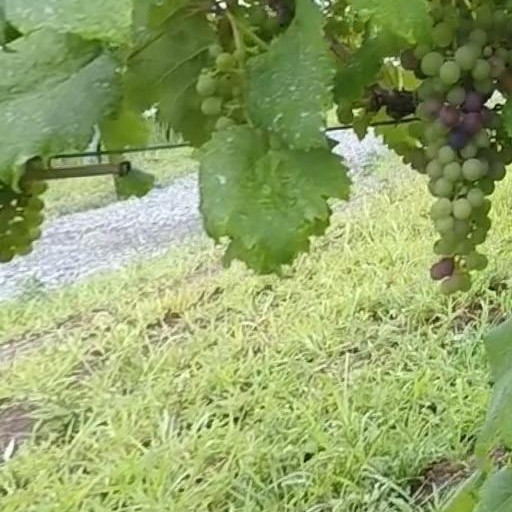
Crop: grape